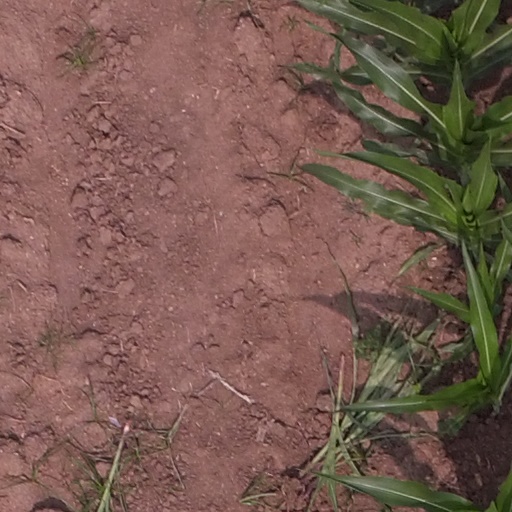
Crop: maize; corn